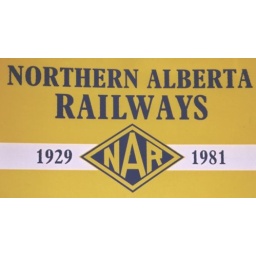
NAR Discovery Centre sign in the NAR Mail Express car 1460